Public housing estates in Tuen Mun

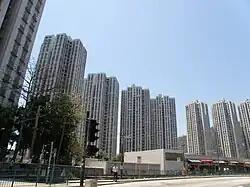
Melody Garden

Melody Garden is a Home Ownership Scheme and Private Sector Participation Scheme court in Tuen Mun, located at the reclaimed land of Castle Peak Bay near Butterfly Estate. It was the first and the only "Middle Income Housing Scheme" developed by the Hong Kong Housing Authority. It has 10 blocks built in 1984 and it was the first HOS court in Tuen Mun Ferry Pier region.